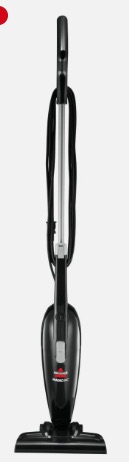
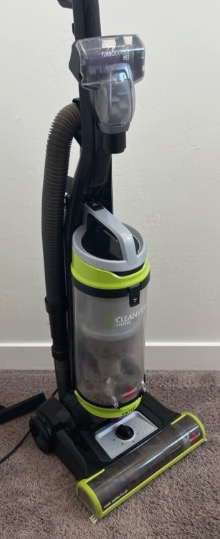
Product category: items_vacuum
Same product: no